Lying Lips (1921 film)

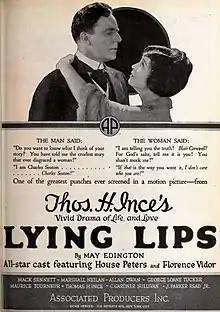

Lying Lips is a 1921 American silent drama film directed by John Griffith Wray and starring House Peters, Florence Vidor, and Joseph Kilgour. Produced by the independent producer Thomas H. Ince for the short-lived Associated Producers company, the film was a financial success, grossing $446,000 against a budget of $263,000. It is based on a story by the British writer May Edginton.